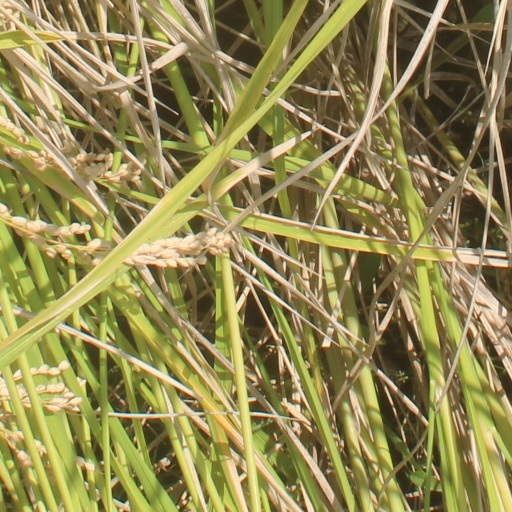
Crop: rice